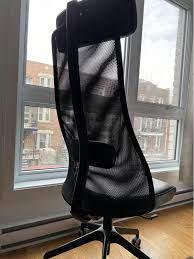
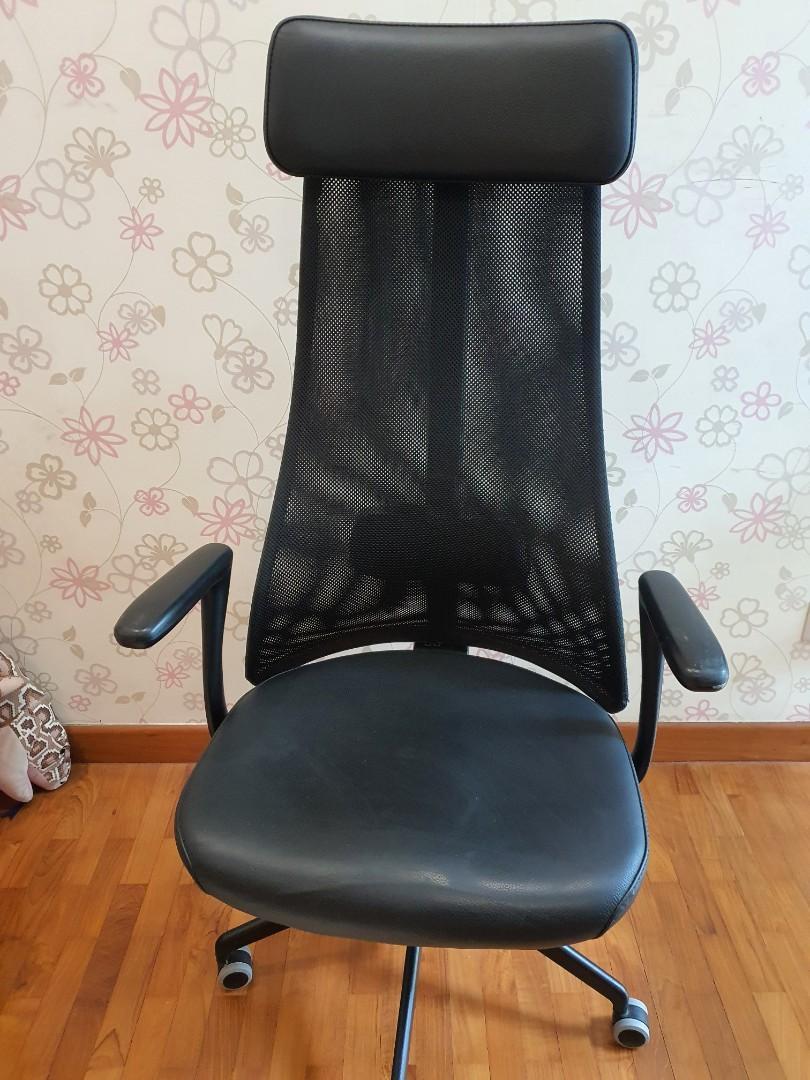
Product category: items_chair
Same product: yes